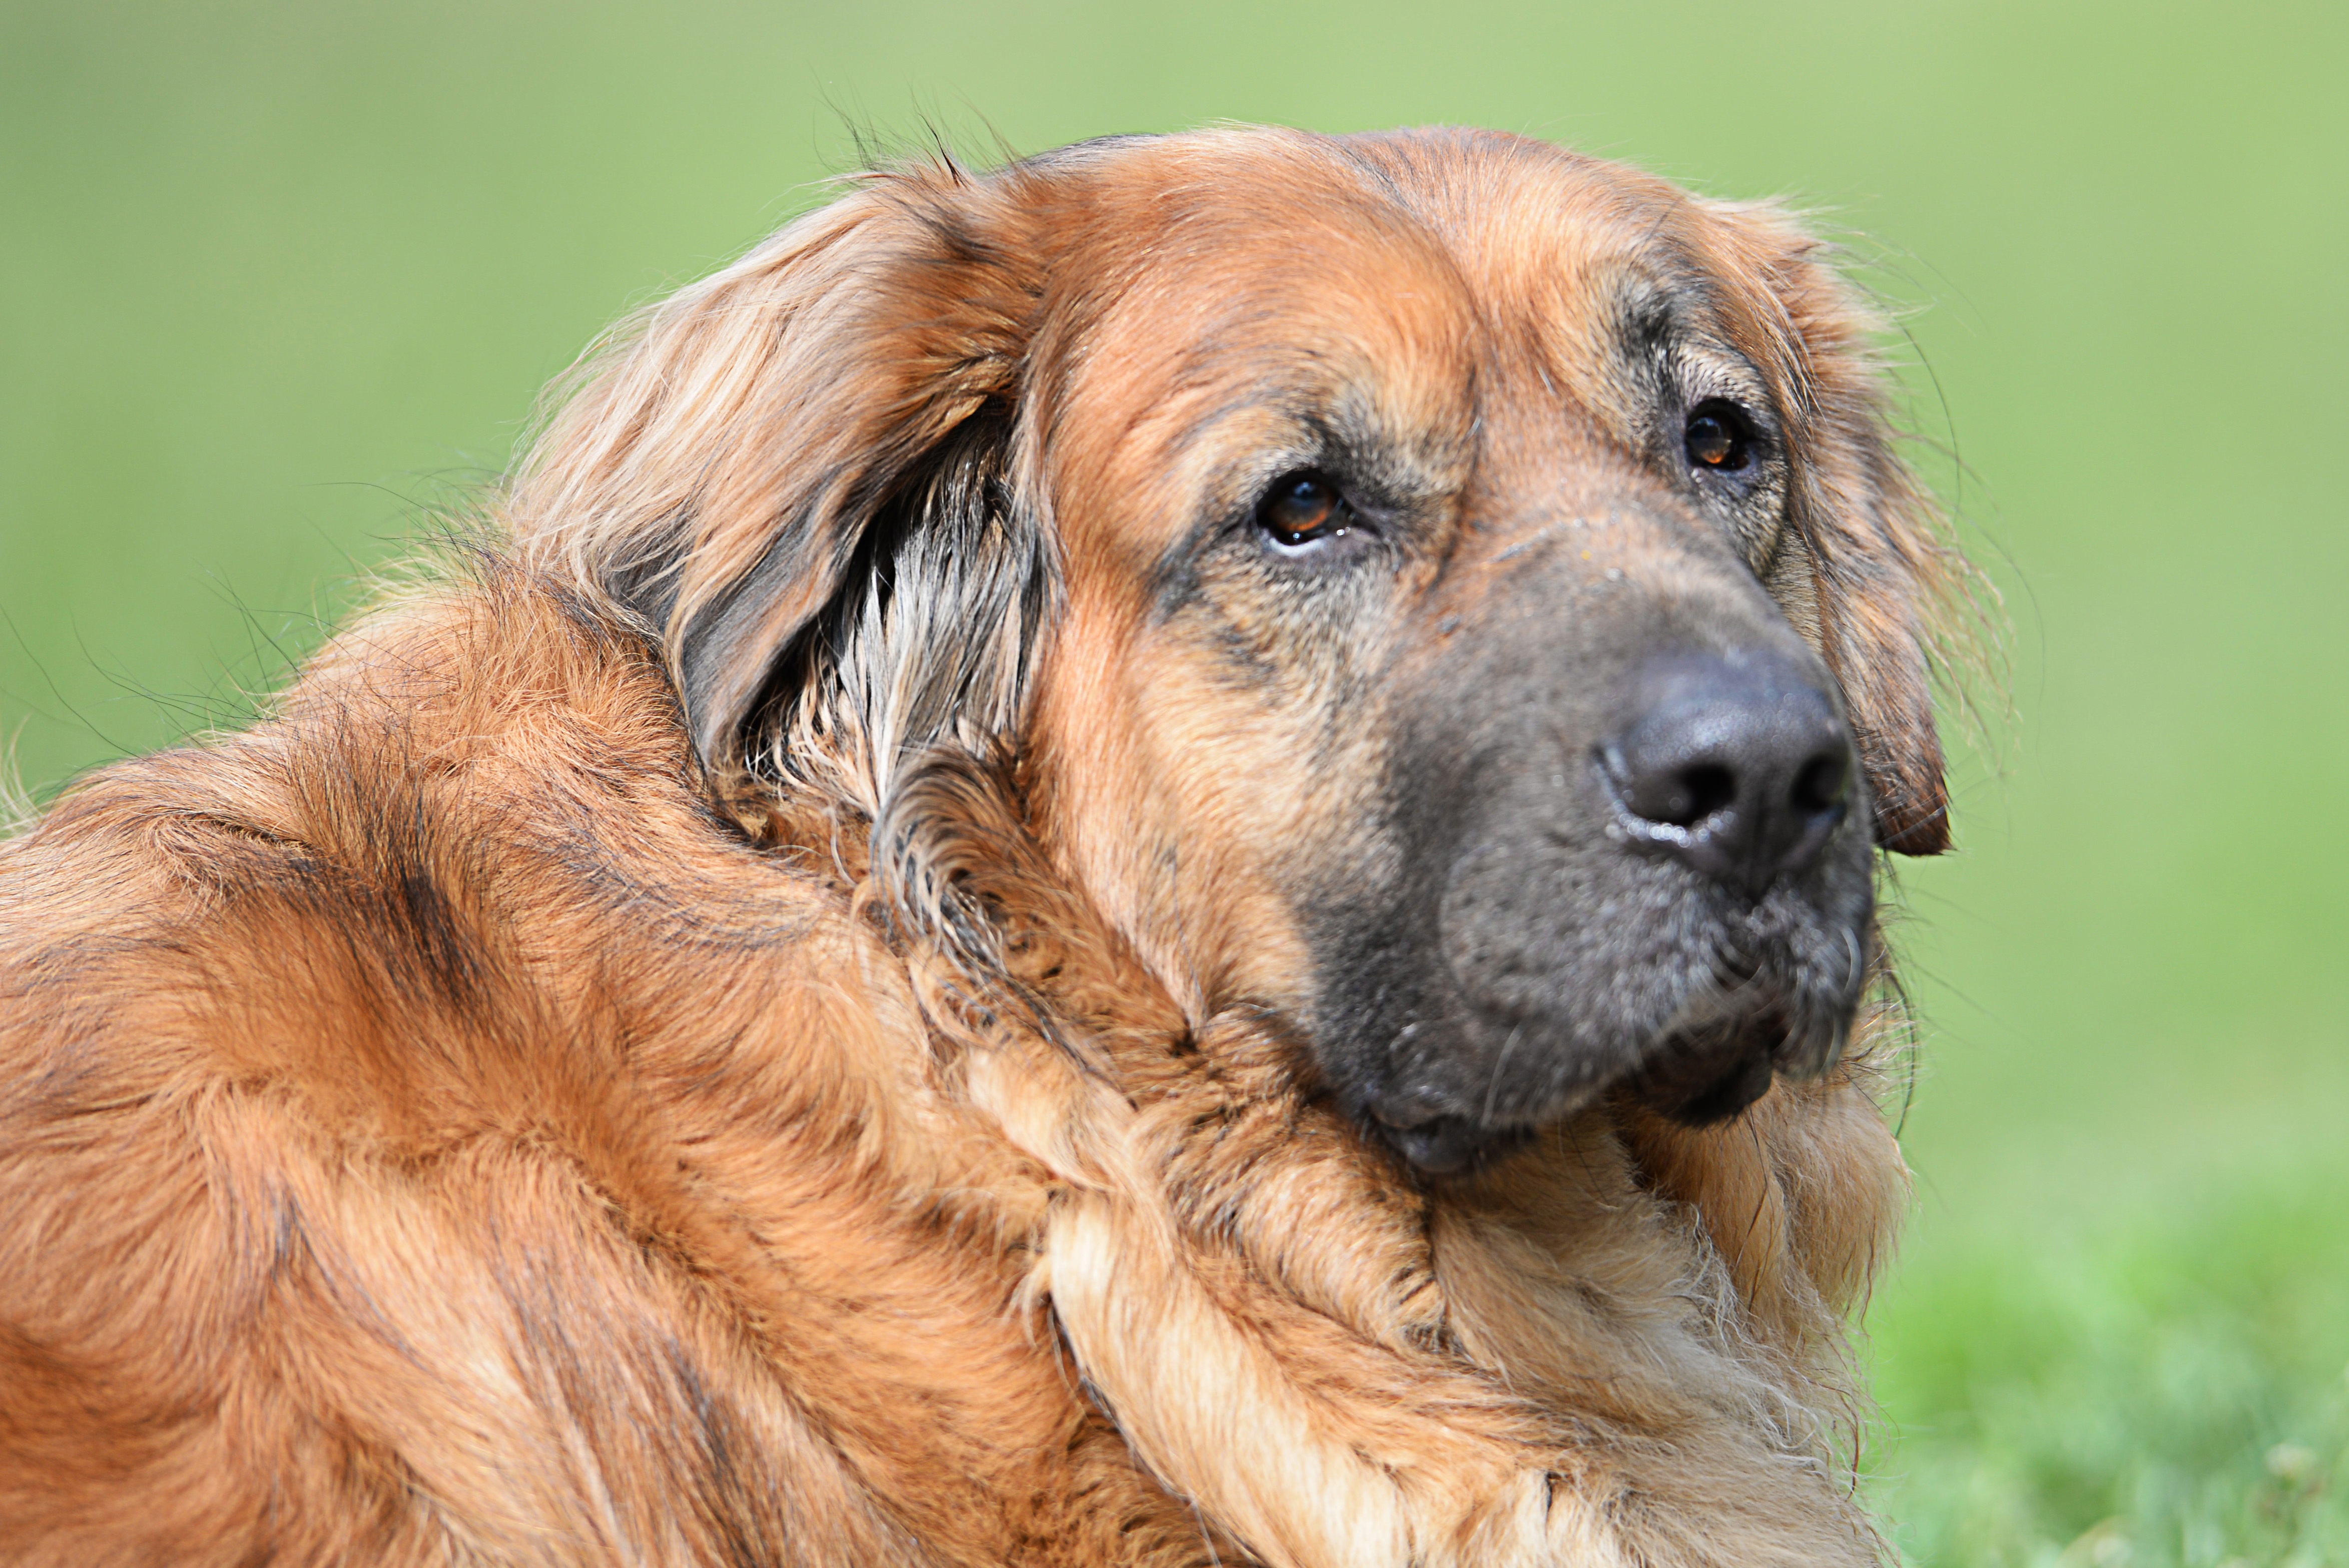
dog, animal, pet, fur, green, mammal, friend, snout, hybrid, vertebrate, dog breed, melancholic, animal portrait, leonberger, dog like mammal, carnivoran, dog breed group, dog crossbreeds, tosa, estrela mountain dog